Question: Please indicate a possible affordance area of the sit_on_bicycle that can be used for sitting
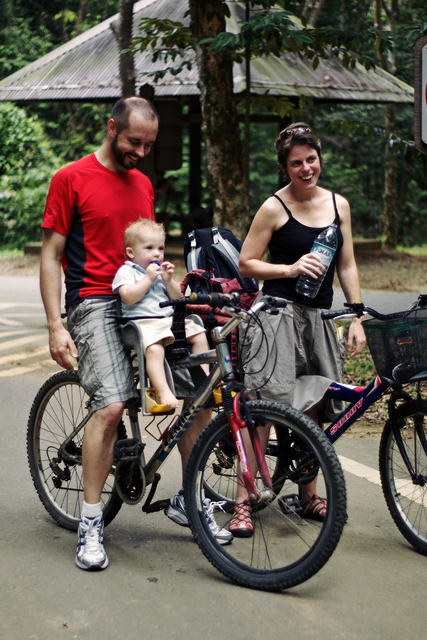
Answer: [121.569, 332.559, 181.852, 364.71]